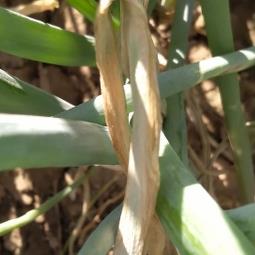
Crop: Onion
Condition: alternaria-d